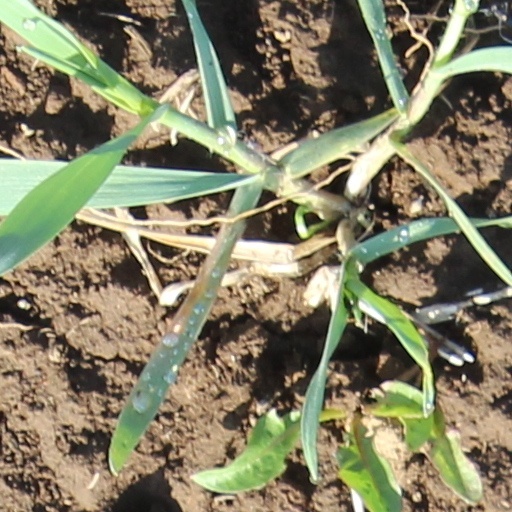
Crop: wheat